Thomas Frederick Worrall

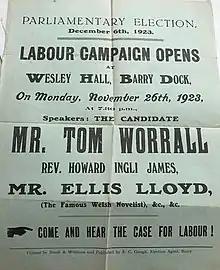
Worrall's election poster, 1923

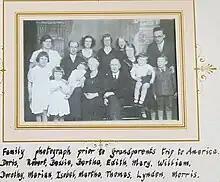
Thomas and Martha with their offspring, son- and daughter-in law and grandchildren

The family moved again, this time to south Wales, where Thomas Frederick now began to work as a gas fitter. Their residence in 1911 was a terraced house, typical of the type found in the industrialized south Wales valleys but their village, Nelson, was semi-rural and surrounded by views of distant coasts and mountains. Once again, as in Darlaston, they lived alongside a tramway that now forms the base of a metalled road, namely Crescent Street. They named their terraced house Primrose Cottage, which still exists. Worrall had visited this part of the country in 1910 to address meetings of socialists, illustrating his interest in left-wing politics, supporting at that time the Independent Labour Party. He attended the I.L.P. conferences in 1906 and 1907 and addressed the delegates. The south Wales years were Worrall’s most active as a painter and when the family moved to live in the small town of Barry, South Wales on the coast, his portfolio grew to include many observations of nearby maritime areas as well as further inland and further away. The Worrall residence in Cardiff Road, gave a view over Swanbridge Bay and Sully Island which inspired many depictions of that seascape.